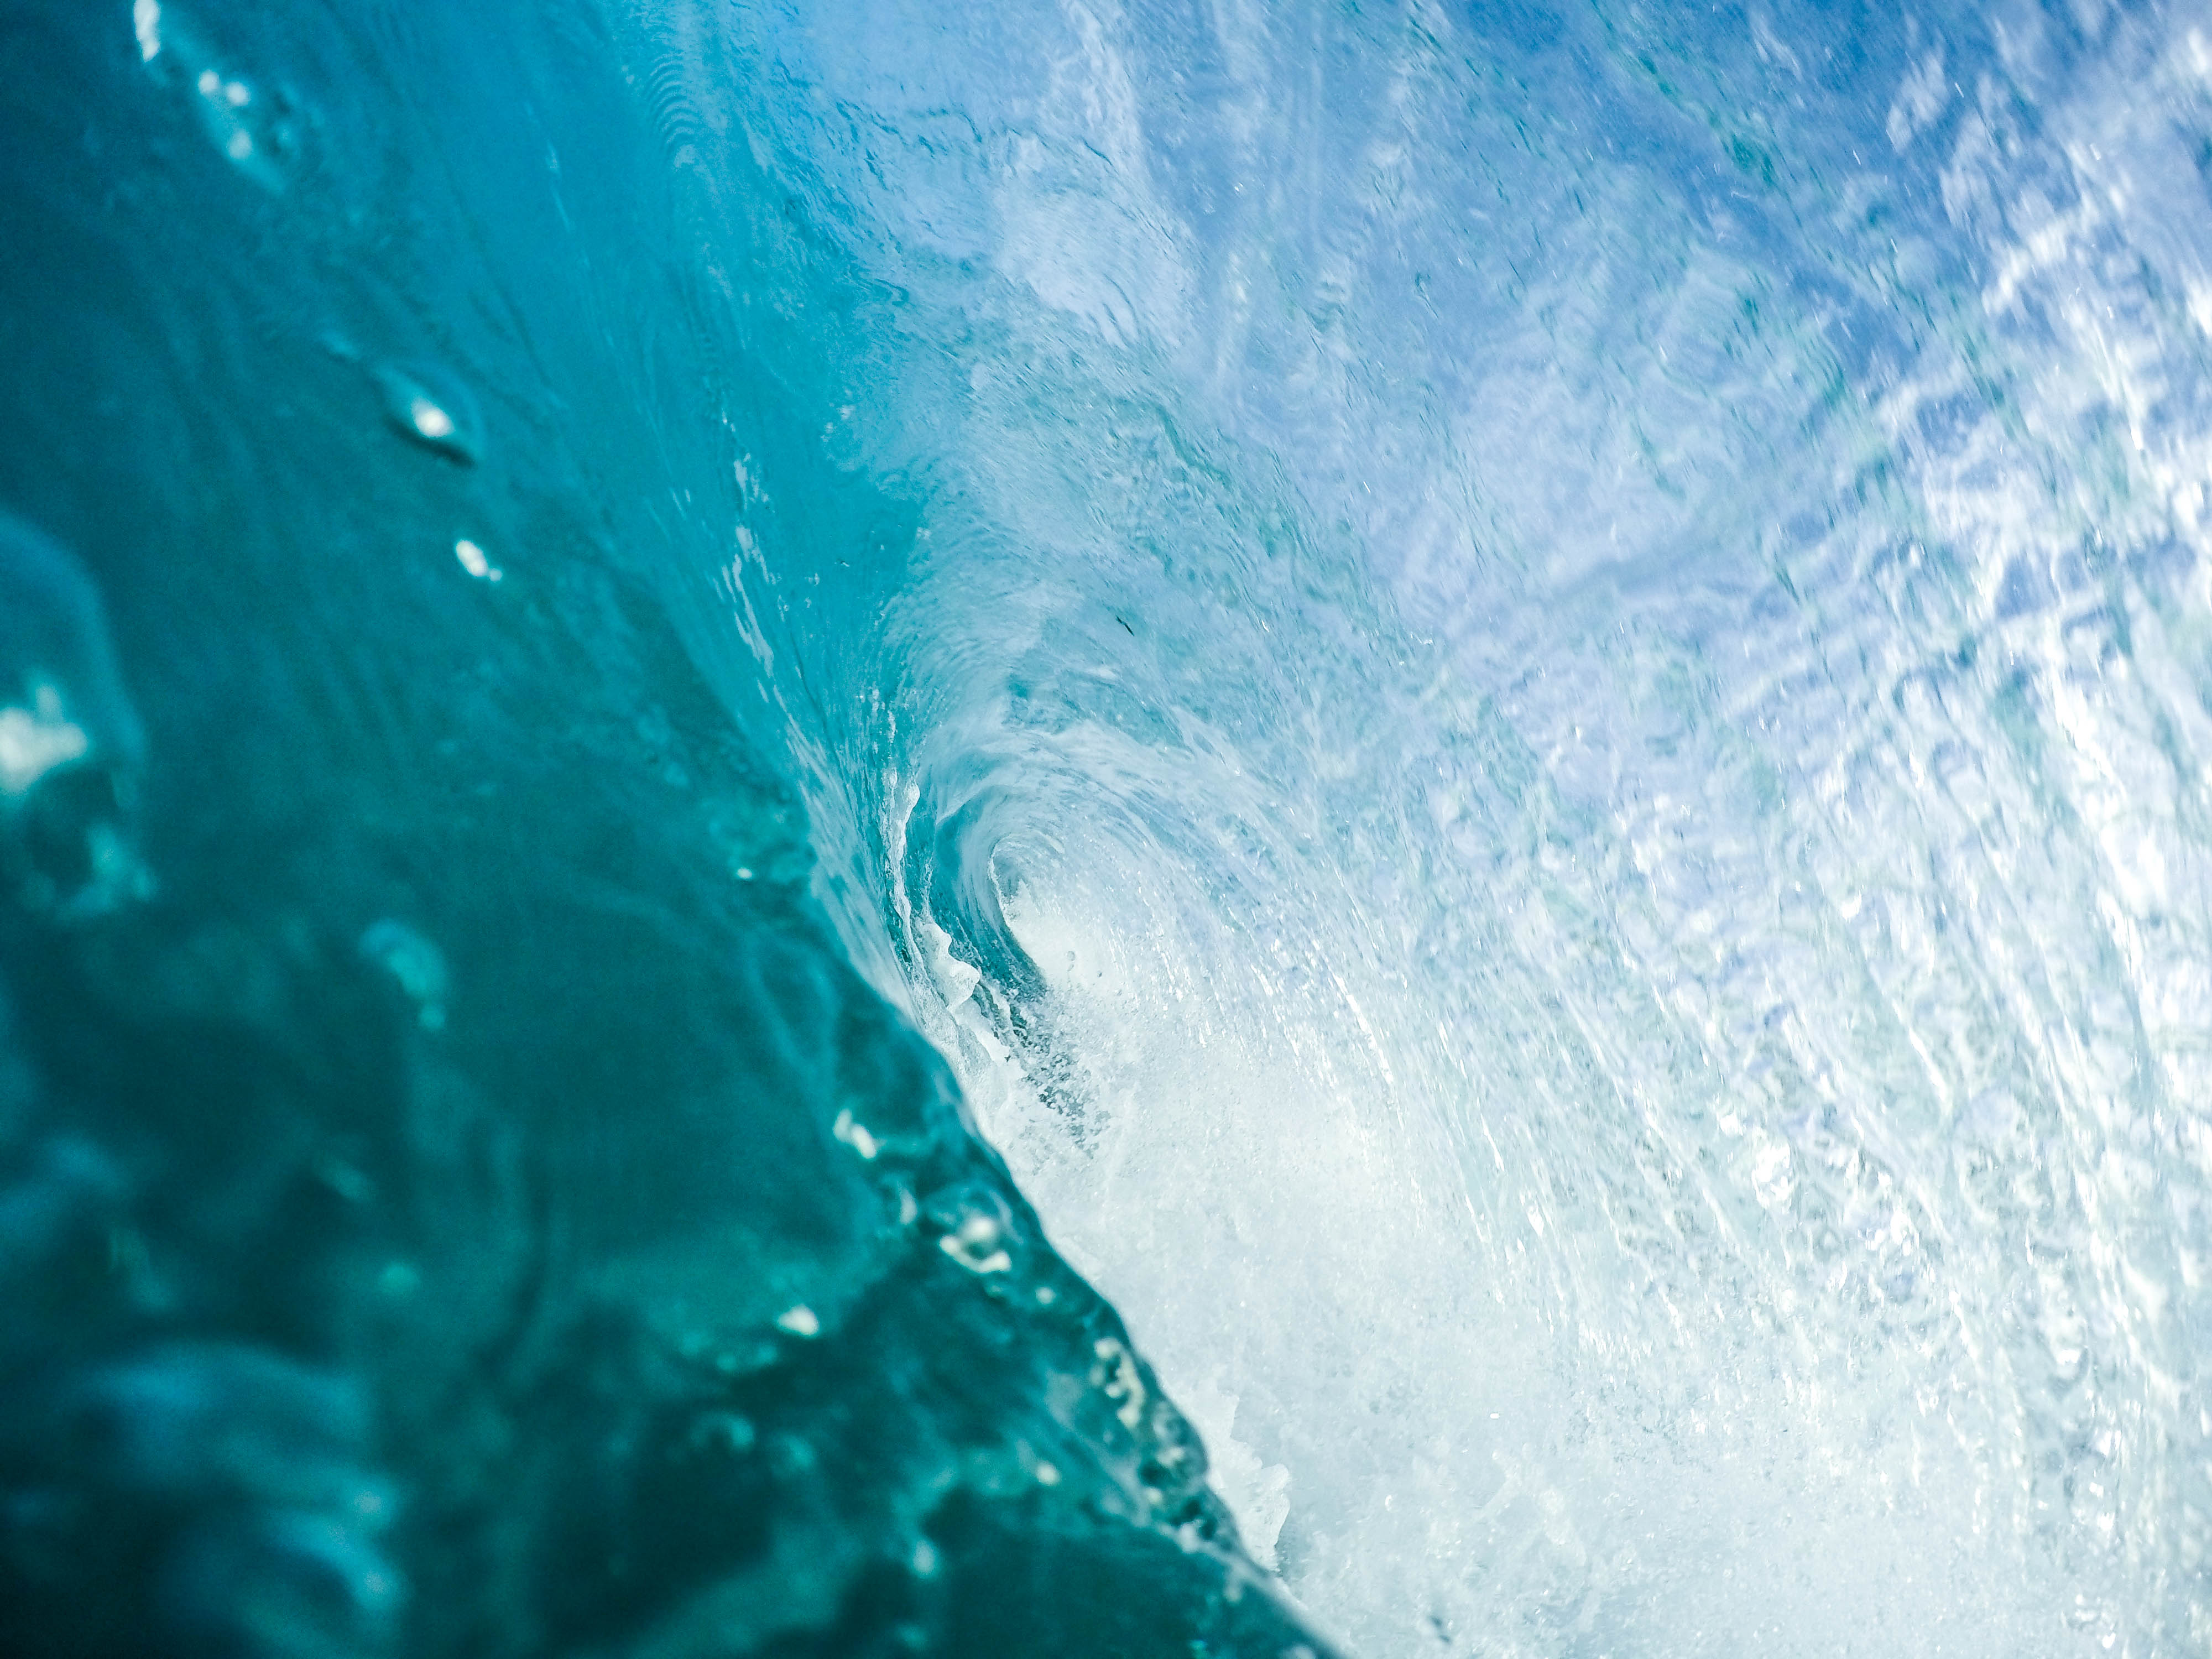
sea, water, ocean, liquid, sunlight, wave, underwater, ice, reflection, splash, blue, waves, freezing, atmosphere of earth, wind wave, wave crashing